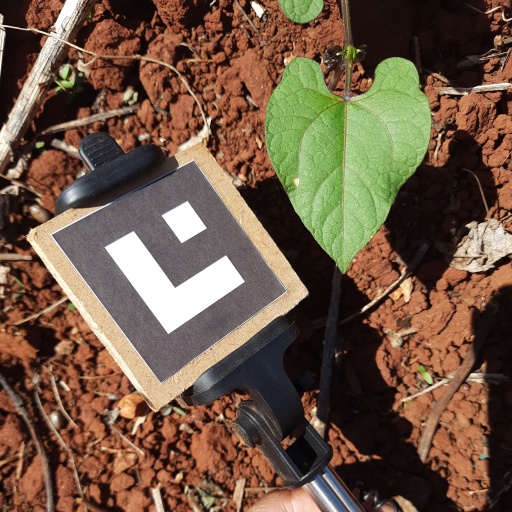
Observations: wavy surface, no eating holes, under sunlight